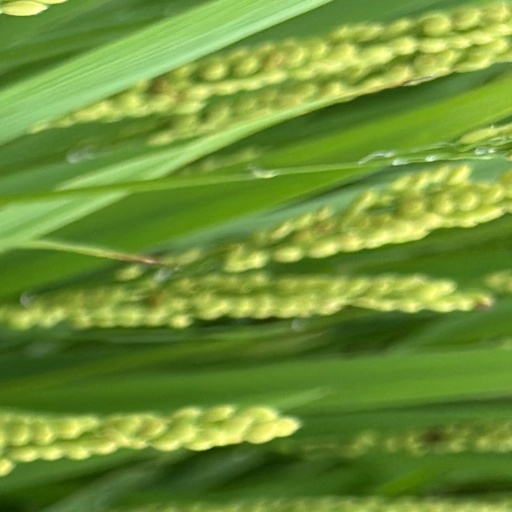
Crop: rice